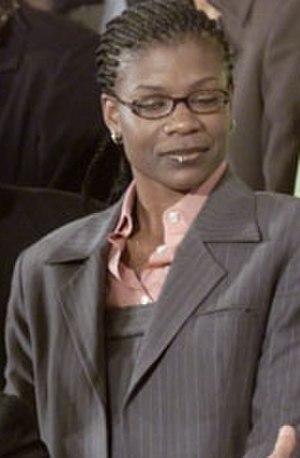
Sheryl Swoopes, née le 25 mars 1971 à Brownfield au Texas, est une joueuse de basket-ball américaine. Championne universitaire en 1993 avec les Red Raiders de Texas Tech en obtenant le titre de meilleure joueuse du tournoi final, elle remporte quatre titres de la WNBA avec l’équipe des Comets de Houston. Elle est désignée à trois reprises meilleure joueuse de la ligue, et trois fois meilleure joueuse défensive. Elle fait partie de la sélection des quinze meilleures joueuses de WNBA élue pour les quinze ans de la ligue et intronisée en 2016 au Basketball Hall of Fame.
L’équipe des États-Unis féminine représente la Fédération des États-Unis de basket-ball lors des compétitions internationales, notamment aux Jeux olympiques d'été et aux championnats du monde. Avec sept titres olympiques et huit titres de championnes du monde, c'est la sélection féminine qui possède le plus grand palmarès international.
Les Comets de Houston sont une ancienne franchise féminine de basket-ball américaine appartenant à la WNBA. Elle faisait partie des huit franchises originelles de la Ligue.